Kārlis Goppers

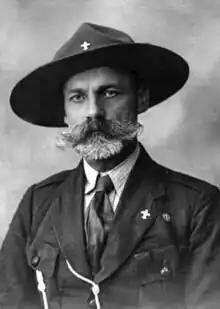

Kārlis Goppers (April 2, 1876 – March 25, 1941) was a Russian and Latvian military officer, veteran of World War I and the Russian Civil War and the founder and President of Latvijas Skautu un Gaidu Centrālā Organizācija (Latvian Scout and Guide Central Organization).